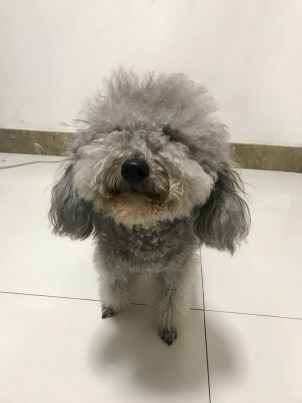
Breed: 7449-n000128-teddy